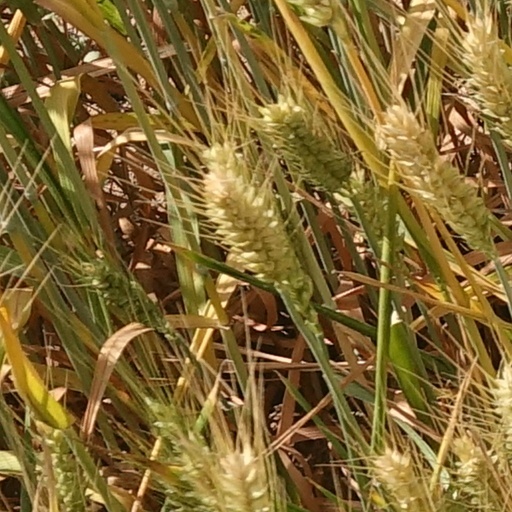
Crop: wheat